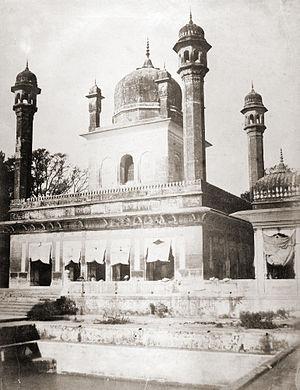
Ram Rai, est le fils ainé de Guru Har Rai, un des gourous du sikhisme. Sa mère était Mata Sulakkhani, et il est né à Kiratpur, au Pendjab.